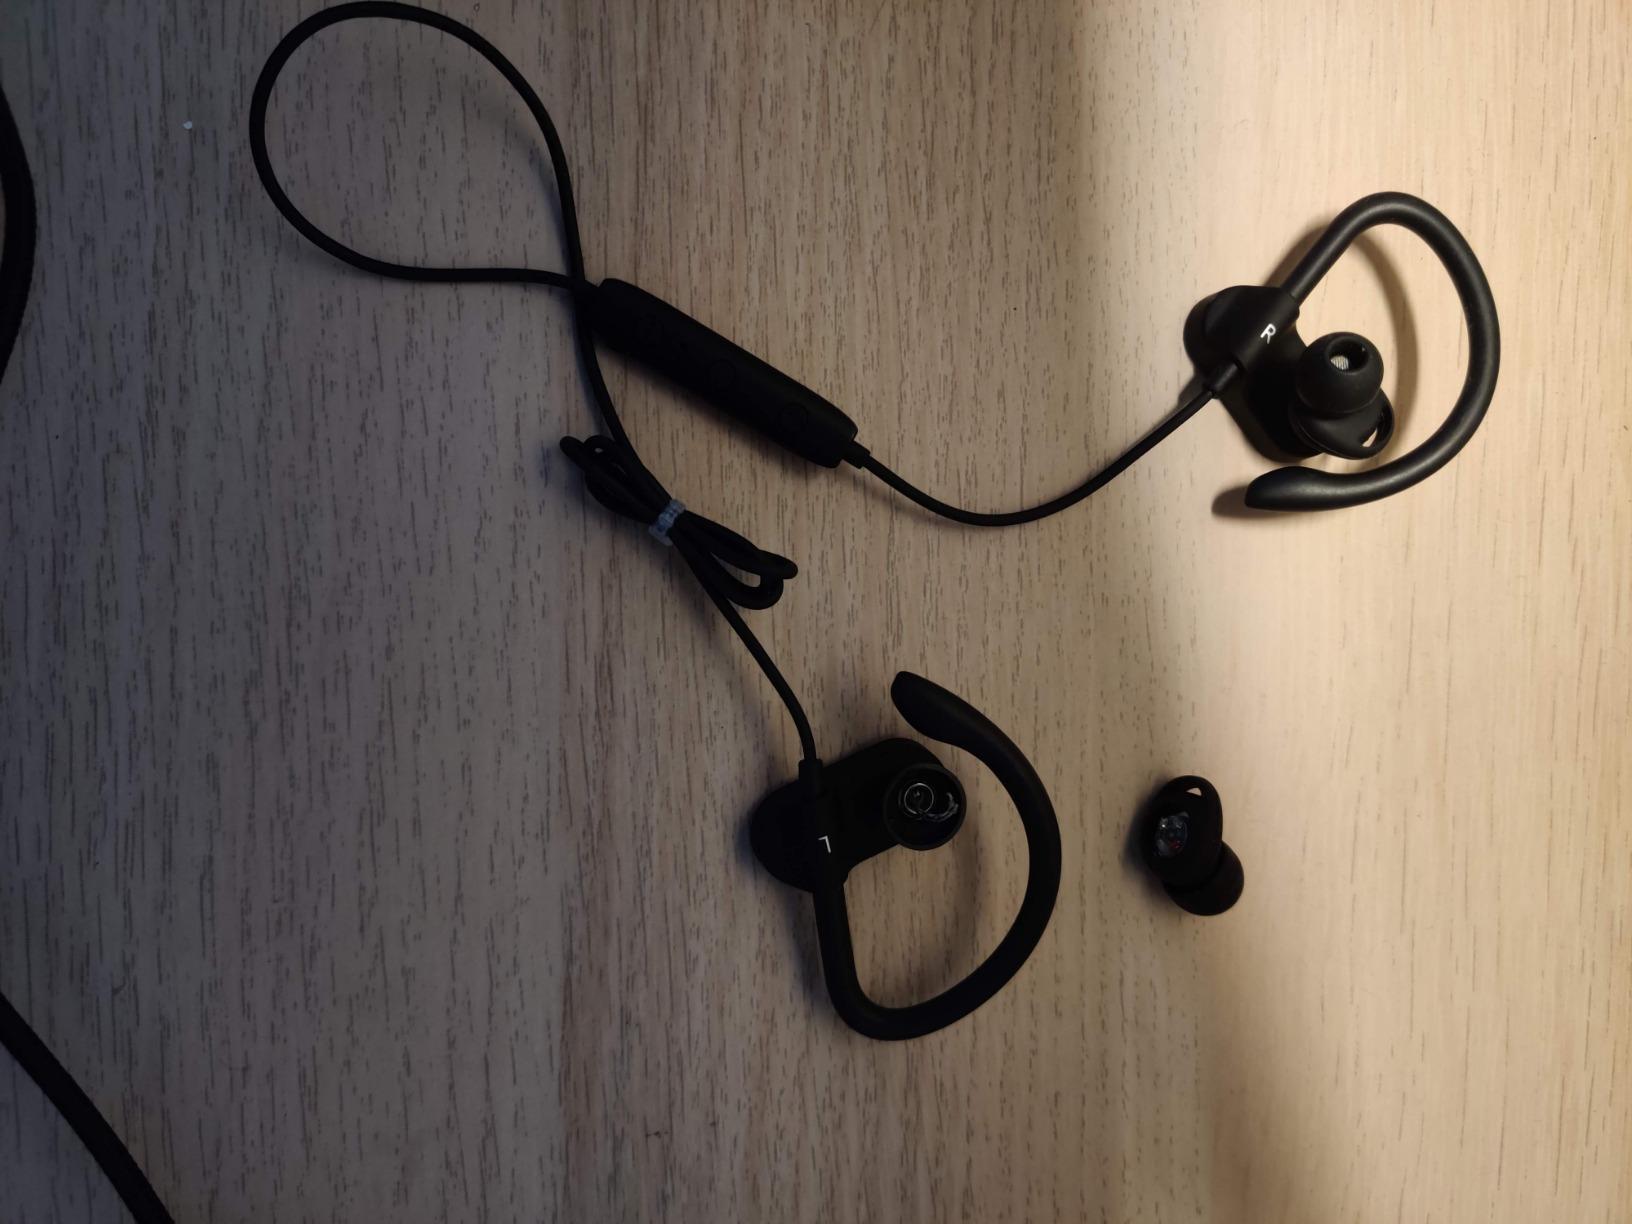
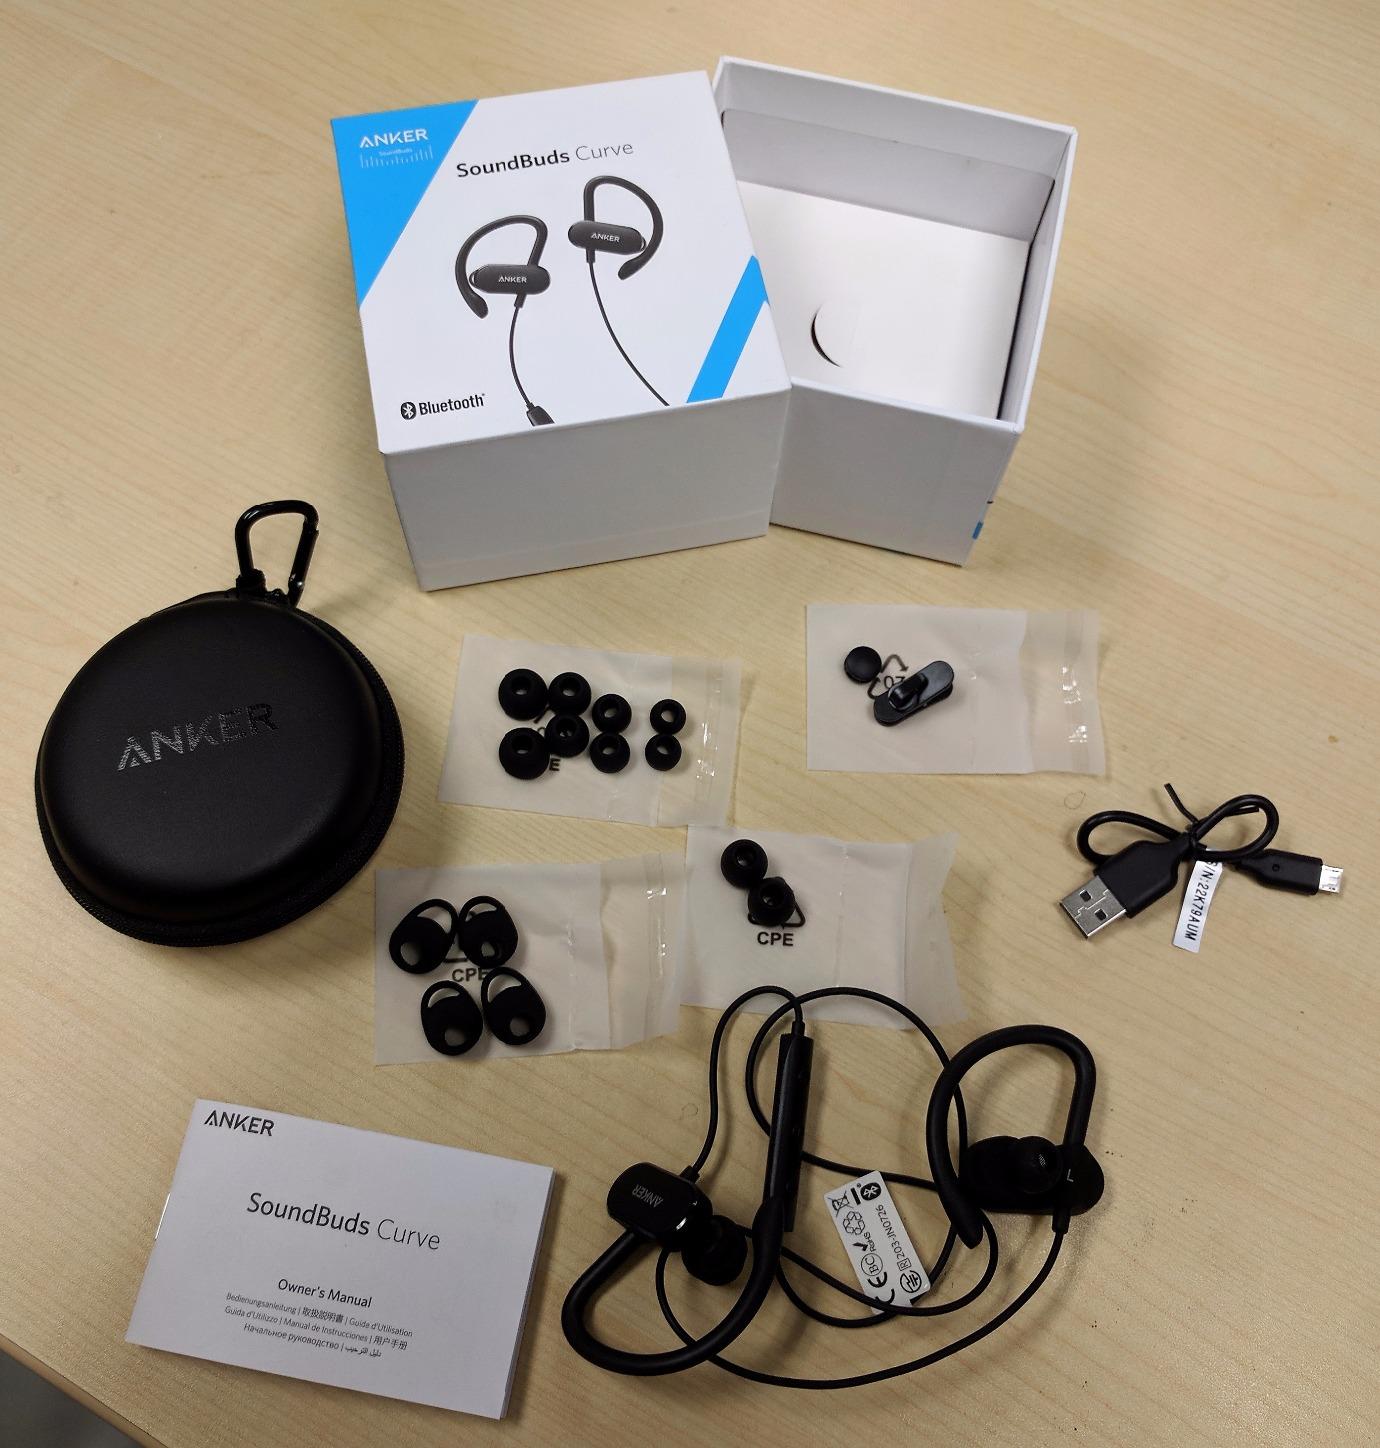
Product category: headphones
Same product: yes